Battle of Malvern Hill

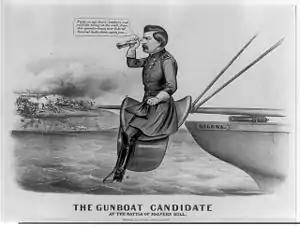
An 1864 newspaper cartoon of McClellan on the USS "Galena", labelled "The Gunboat Candidate". McClellan was harshly criticized during his 1864 presidential campaign for his placement during the Battle of Malvern Hill.The dialogue box reads: "Fight on my brave Soldiers and push the enemy to the wall, from this spanker boom your beloved General looks down upon you."

Believing himself bound by Lee's order to charge, but with his own brigades not yet in attacking position, Magruder mustered some five thousand men from Huger's brigades, including those of Ambrose Wright and Maj. Gen. William Mahone and half of the men from Armistead's brigade who were caught in the open battlefield. Magruder had also sent for Brig. Gen. Robert Ransom, Jr., also under Huger's command, who noted that he had been given strict instructions to ignore any orders not originating from Huger, and apologetically said he could not help Magruder. Magruder additionally ordered men under his personal command—three regiments of Brig. Gen. Howell Cobb's brigade, plus Col. William Barksdale's full brigade—to the attack. Because of the confusion regarding Quaker Road, however, these brigades were not yet near enough to do more than move into supporting position, and Magruder wanted to attack immediately. Despite this, under Magruder's order at about 5:30pm, Wright's brigade with Armistead's, then Mahone's brigade, started darting out of the woods and towards the Union line. The artillery of the Confederate left flank, under Jackson's personal command, also renewed their barrage with the late arrival of two batteries of Richard Ewell's division. The Confederates were initially engaged solely by Union sharpshooters, but the latter quickly fell back to give their own artillery a clear field of fire. Antipersonnel canister shot was employed with deadly effect. Wright's men were pinned down in a small depression on the rolling hillside, to the right of Armistead's; Mahone's were driven back into retreat in about the same area. At some point during the first wave of assaults, Cobb moved into close supporting position behind Armistead. Barksdale's men were also supporting, to the left of Armistead.